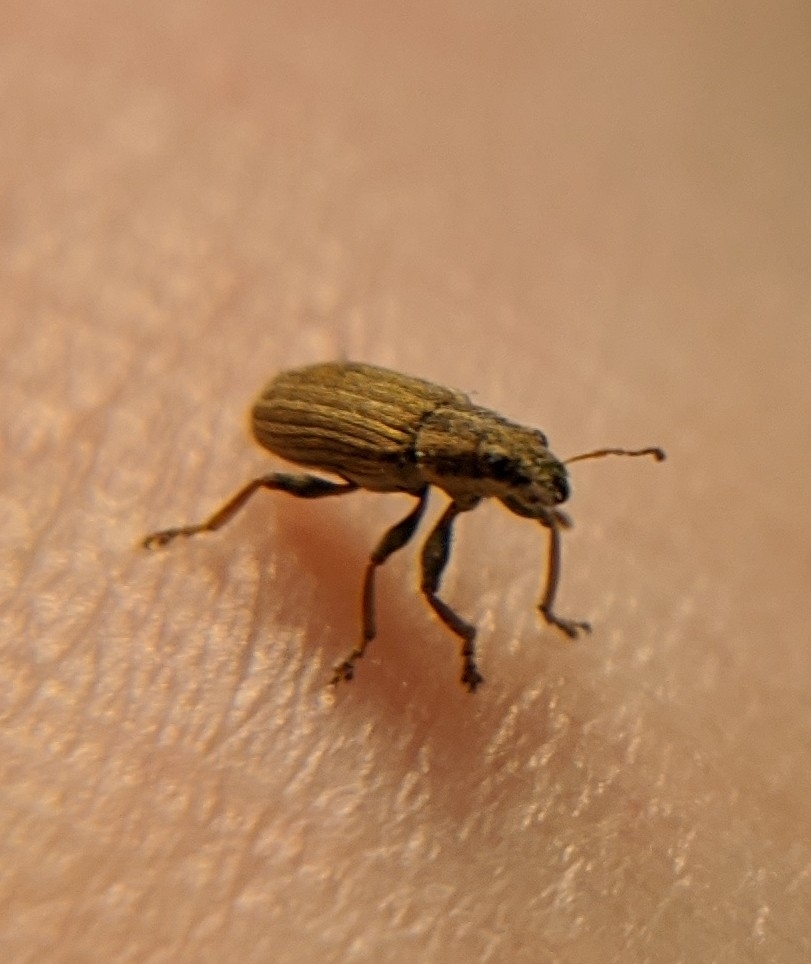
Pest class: pea_leaf_weevil